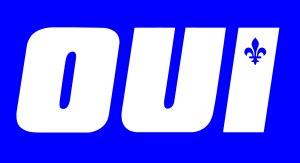
Le référendum québécois de 1980, qui a lieu le 20 mai 1980, est le premier référendum portant sur le projet de souveraineté du Québec. Il s'agit de l'un des événements les plus importants de l'histoire du Québec contemporain.
Le Mouvement Souveraineté-Association est un mouvement politique créé par René Lévesque en novembre 1967 dans le but de promouvoir les idées de l'indépendance de la province du Québec, au Canada, et de la création d'un partenariat économique permanent entre le Canada et un Québec indépendant. L'idée maîtresse survit au mouvement politique MSA et sera portée par le Parti québécois jusqu'à l'échec référendaire de 1980.
Le mouvement souverainiste du Québec est un mouvement politique dont l'objectif est de réaliser la souveraineté du Québec, province du Canada depuis 1867, en toutes matières auxquelles se rapporte toute disposition d'ordre public qui est applicable sur son territoire. Les souverainistes proposent au peuple québécois de faire usage de son droit à l'autodétermination — principe qui comporte la possibilité de choisir entre l'intégration à un État tiers, l'association politique avec un autre État ou l'indépendance — afin qu'il se donne collectivement, par des moyens démocratiques, son premier État à constitution indépendante.